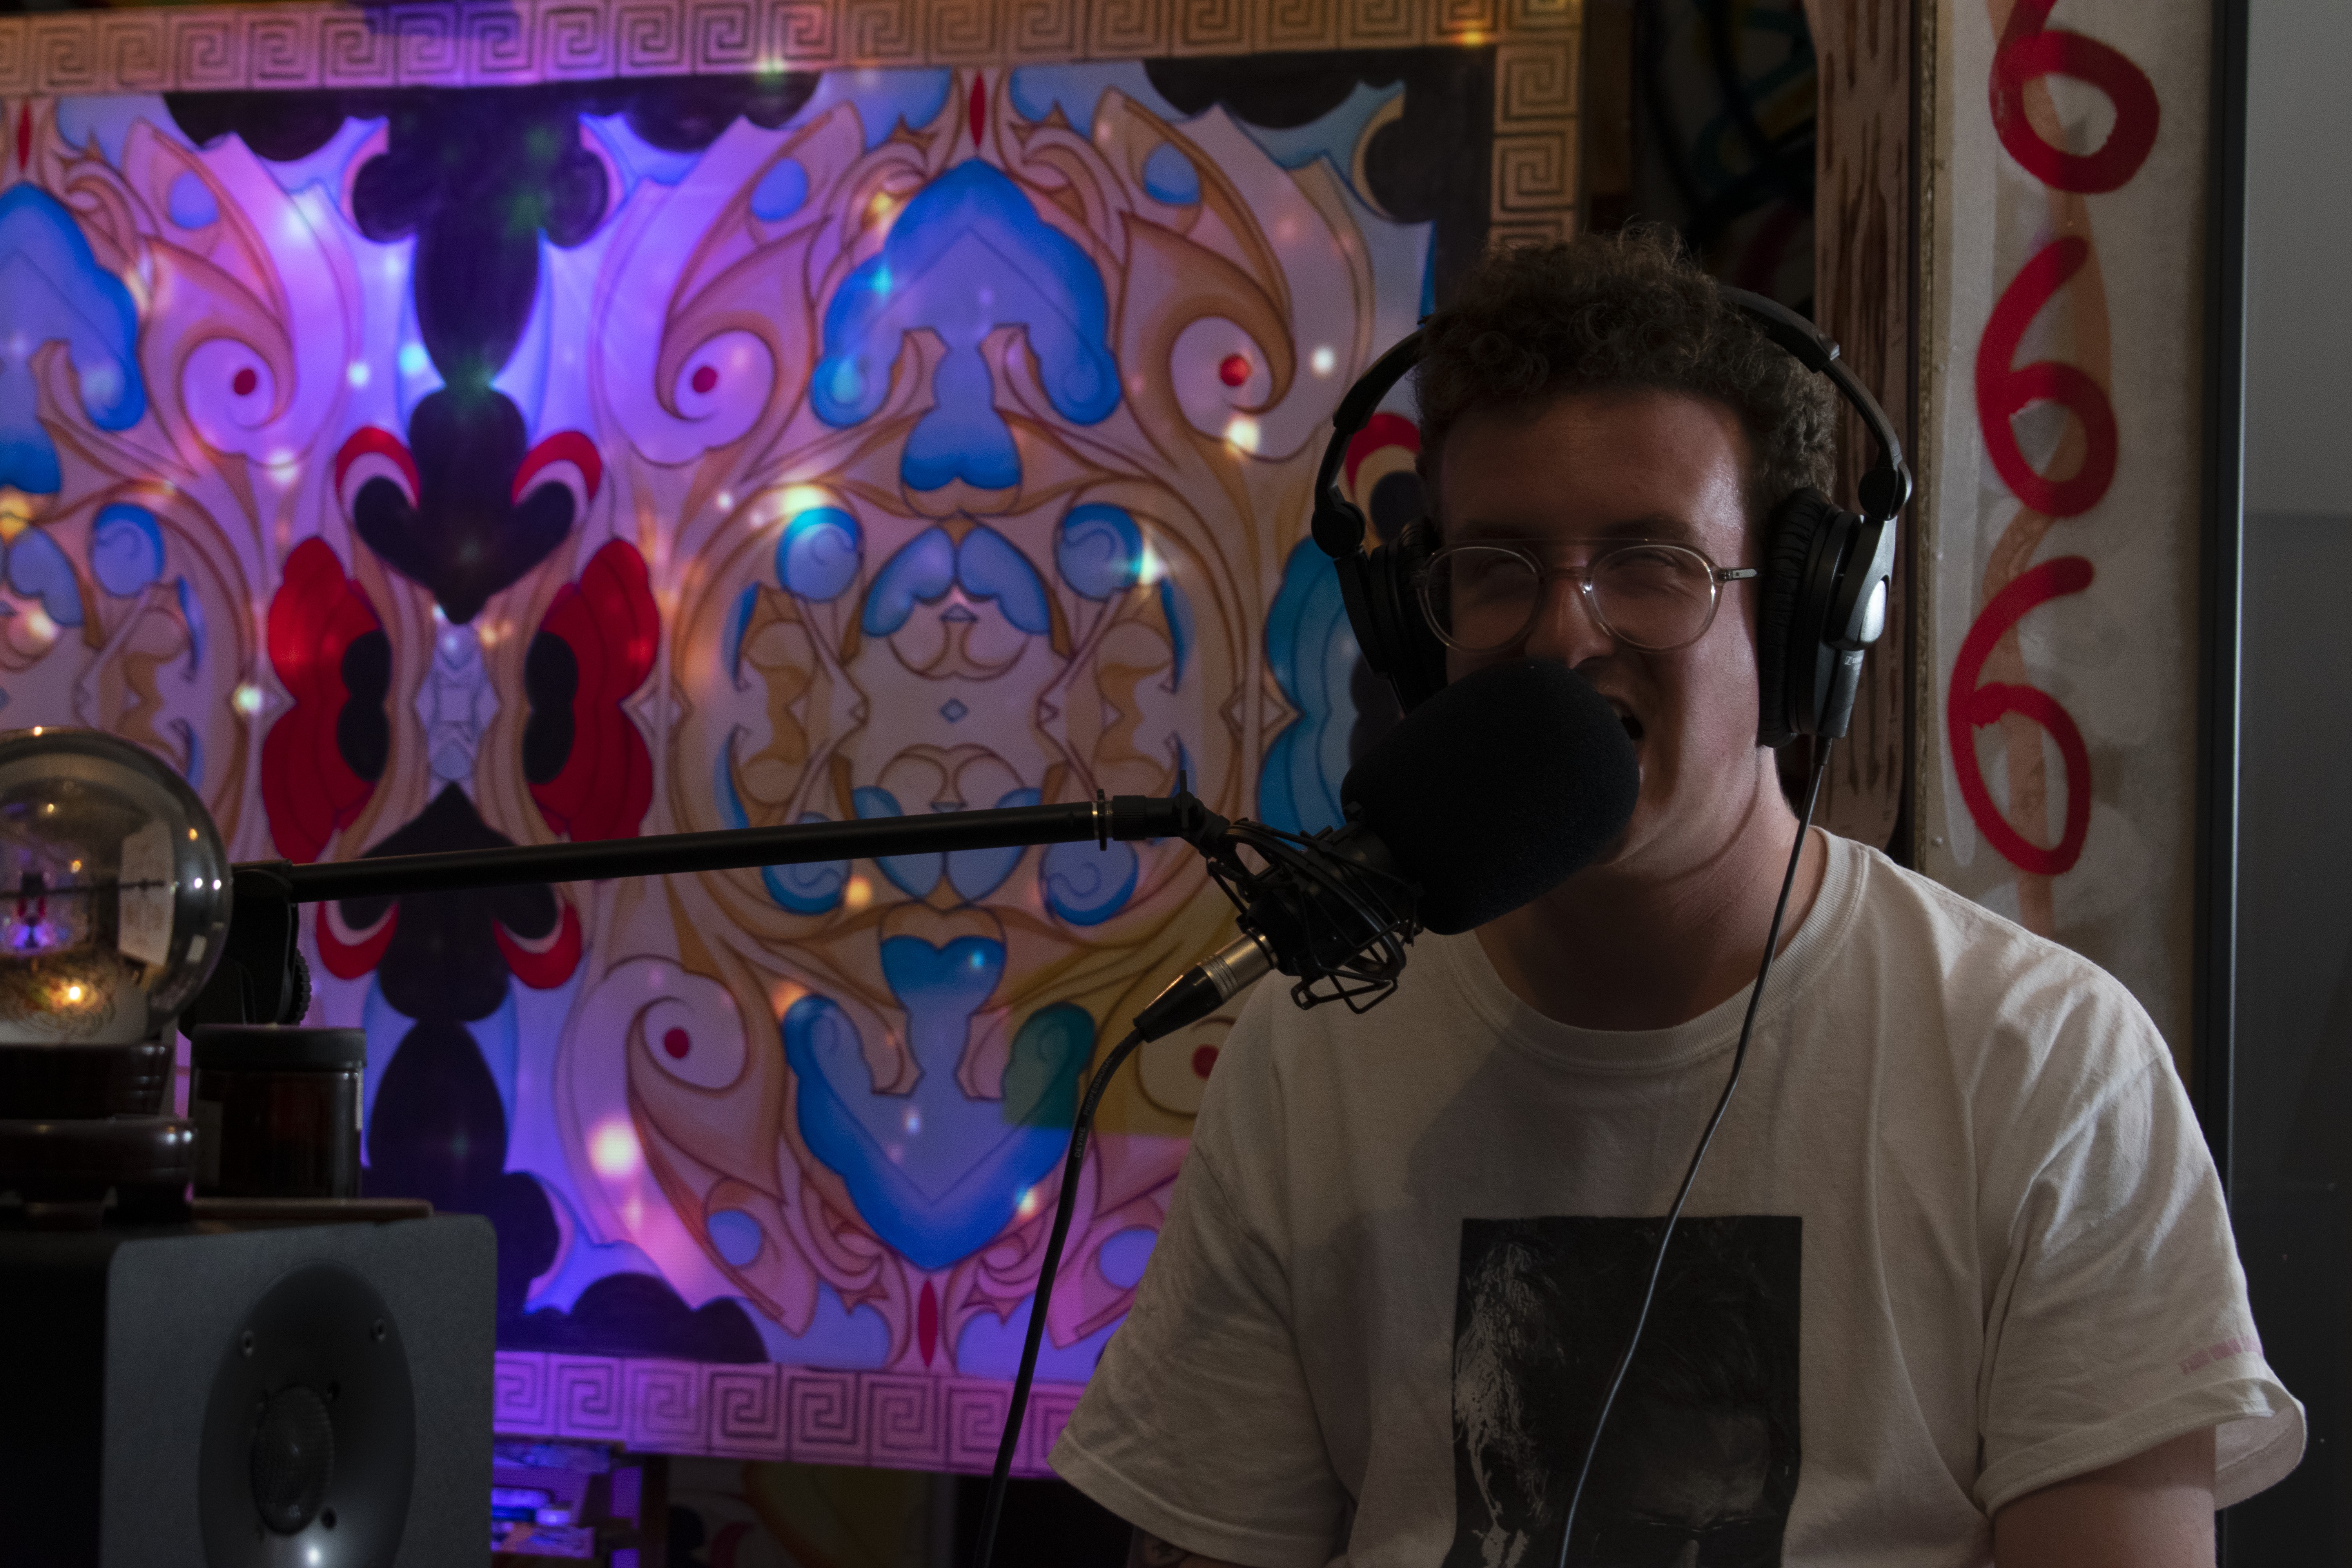
Brecht, Corbeel, illustration, art, work, photography, outside, inside, light, composition, national, nature, color, colour, design, popular, tree, france, belgium, germany, italy, brussels, Brecht Corbeel, decoration, props, concept art, photobashing, reference, blog, people, panda, games, fun, glass, artist, visual arts, recreation, performance, modern art, Theatrical property, psychedelic art, costume